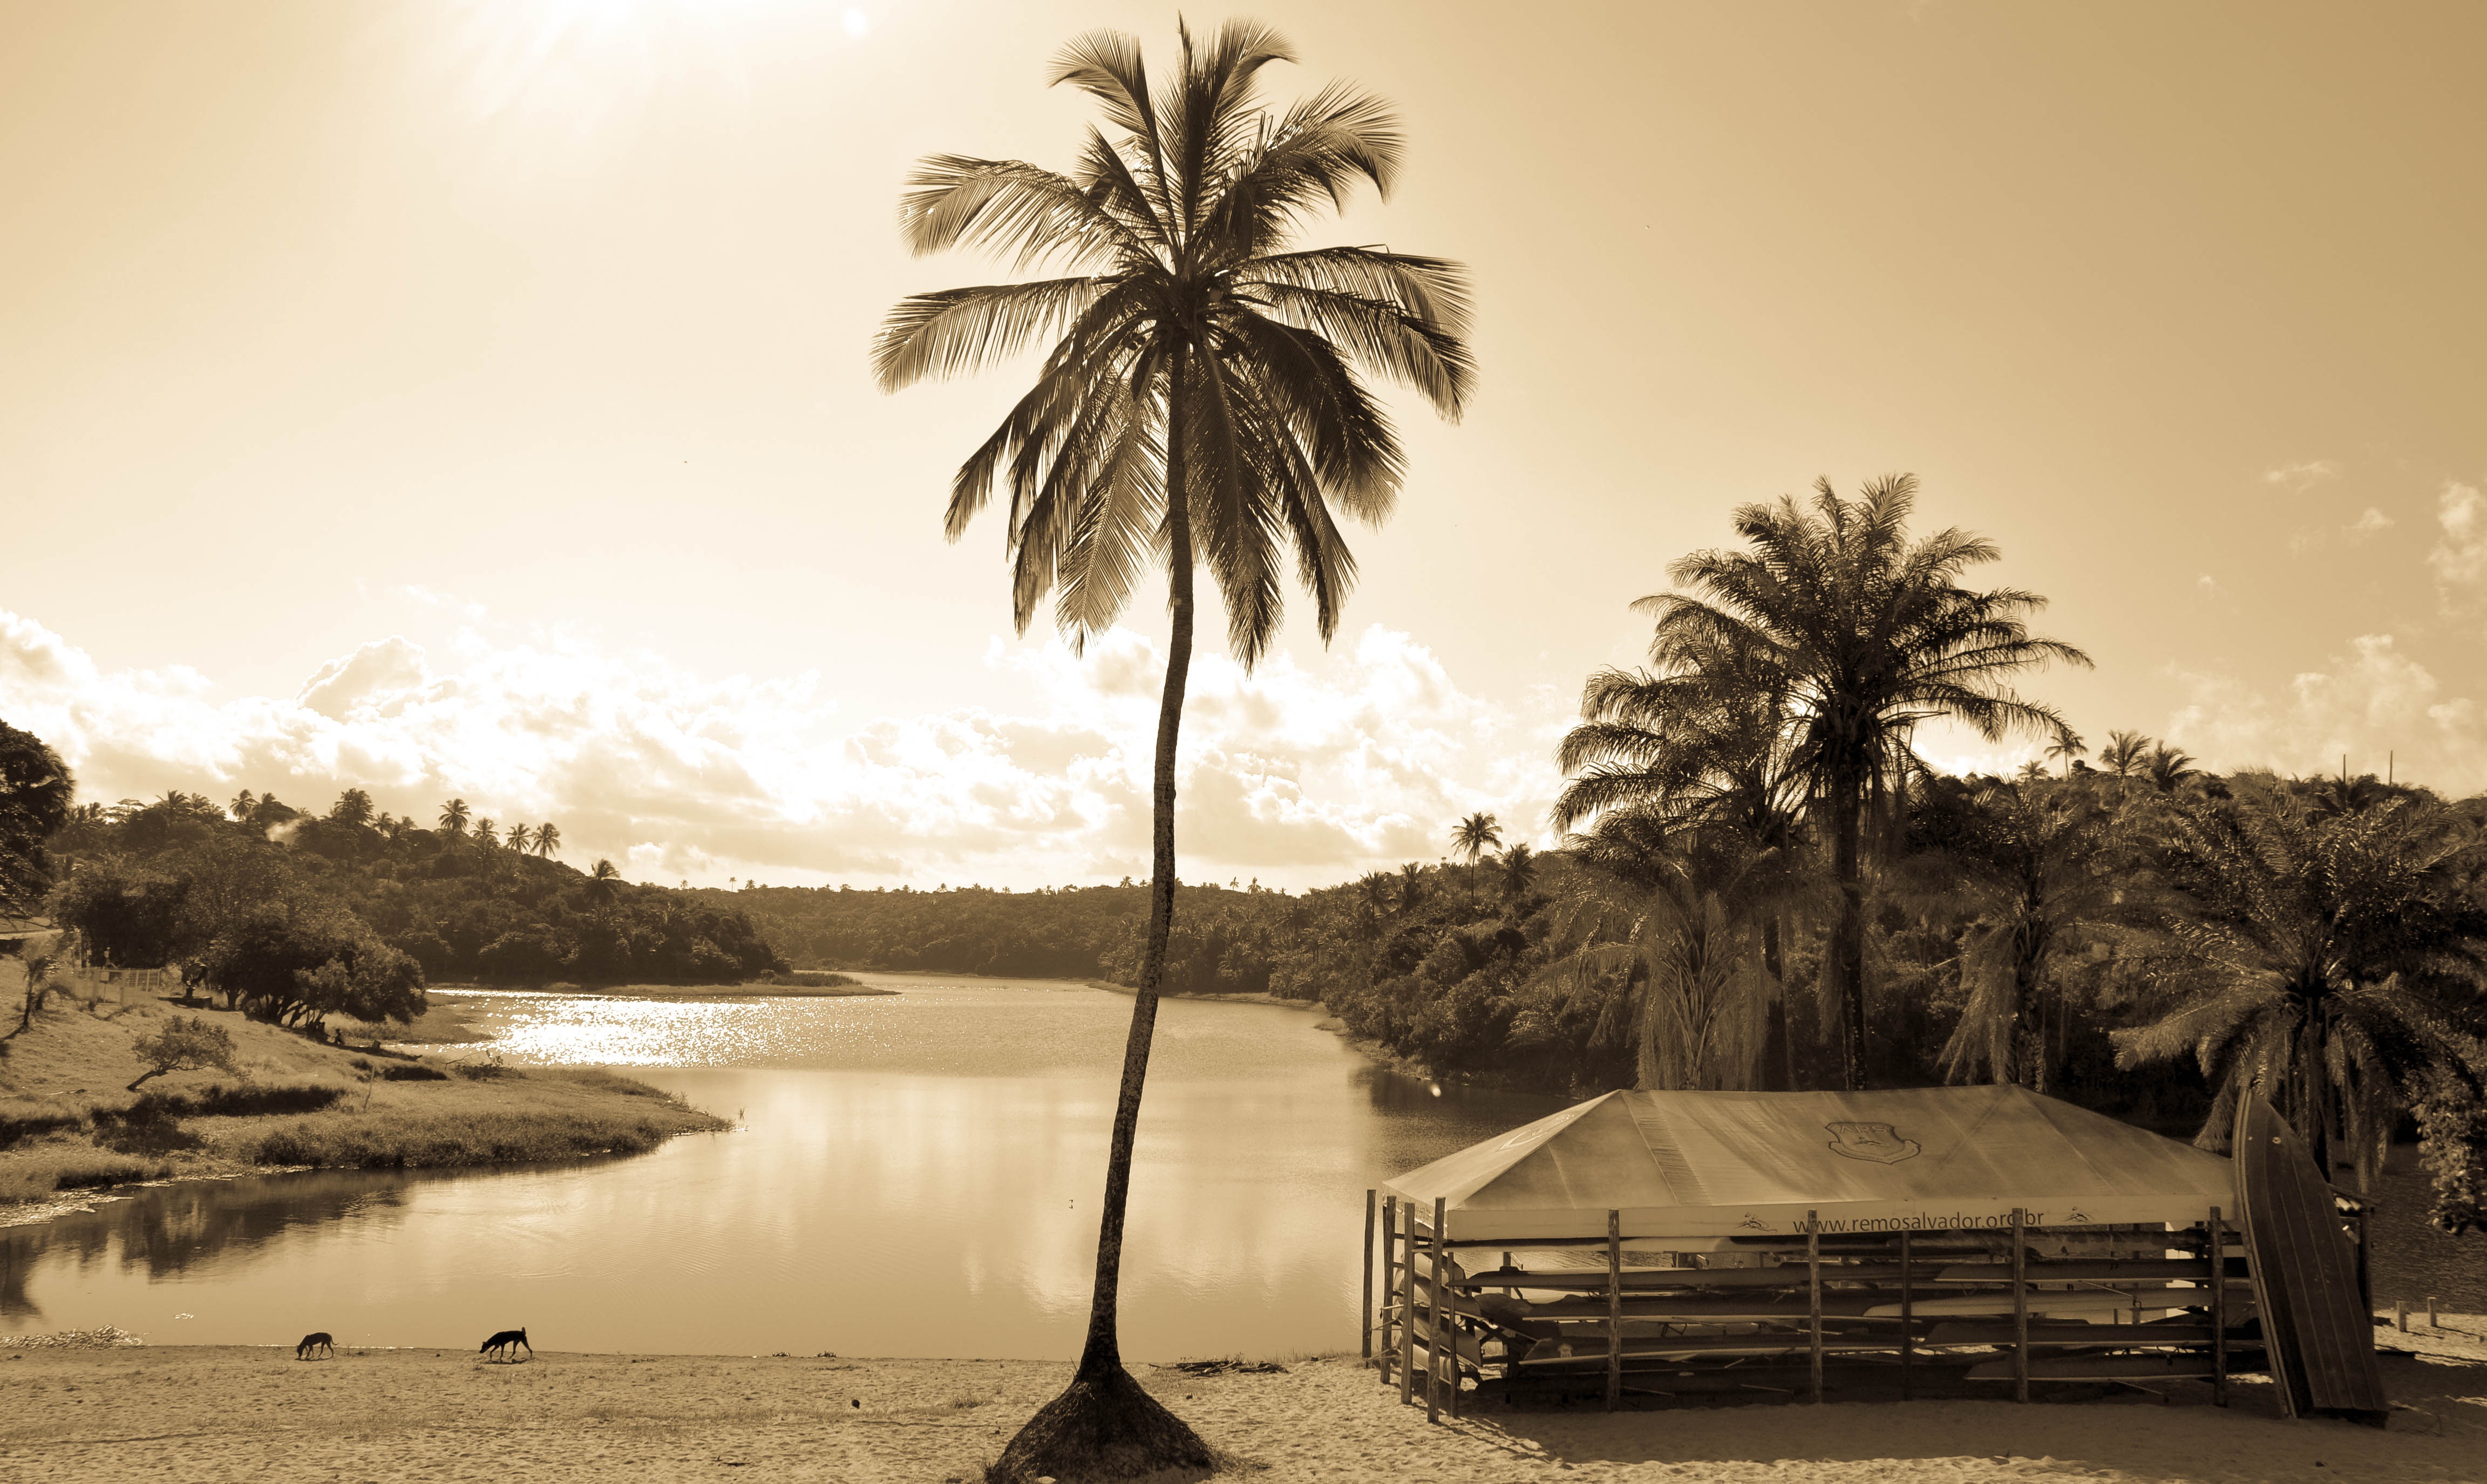
beach, landscape, sea, coast, tree, ocean, sunset, field, sunlight, morning, lake, city, park, leisure, place, best place, photo eliseu photo, woody plant, arecales, palm family